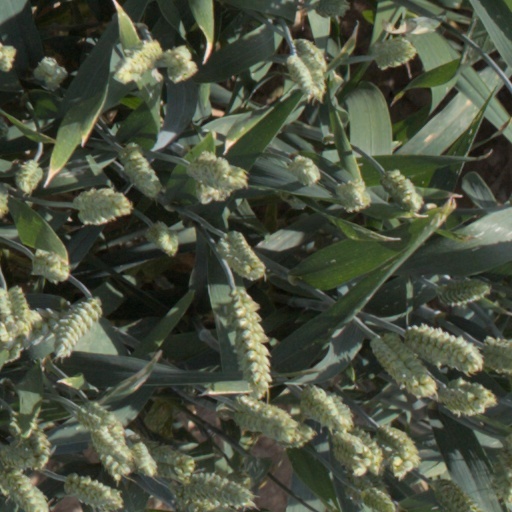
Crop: wheat